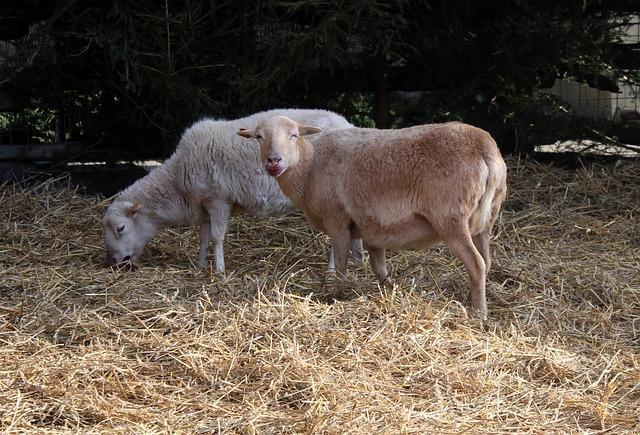
sheep